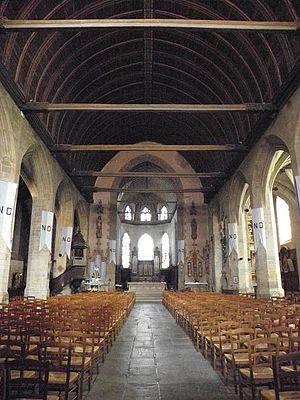
Intérieur de la basilique Notre-Dame de La Guerche-de-Bretagne.
La basilique Notre-Dame de La Guerche-de-Bretagne, située au cœur de l'ancienne ville close de La Guerche, est un édifice gothique des XIIIᵉ, XIVᵉ et XVIᵉ siècles, restauré et agrandi au XIXᵉ. Sanctuaire de pèlerinage au rayonnement local, elle relève de l'archidiocèse de Rennes, Dol et Saint-Malo.